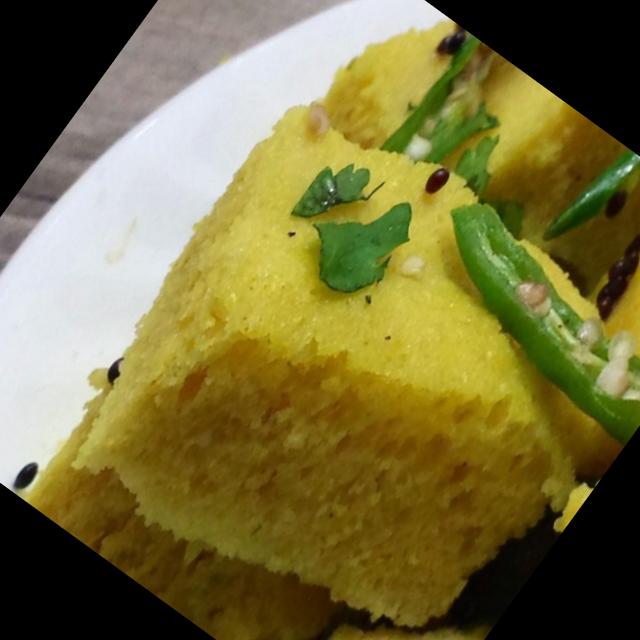
Dish: dhokla